Allison Tolman

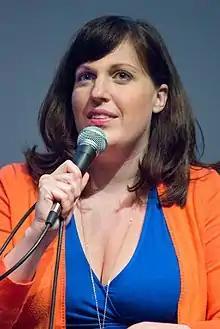
Tolman in 2014

Allison Tolman is an American actress. She is best known for her roles as Molly Solverson in the first season of the FX television series "Fargo", earning Emmy and Golden Globe nominations, and Alma Fillcot in the second season of the Paramount+ anthology series "Why Women Kill".